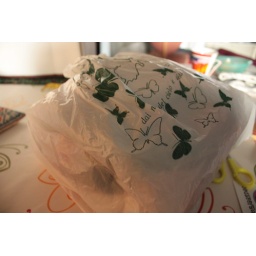
a bag in the box - exciting